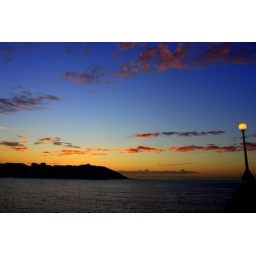
street lamp by the sea